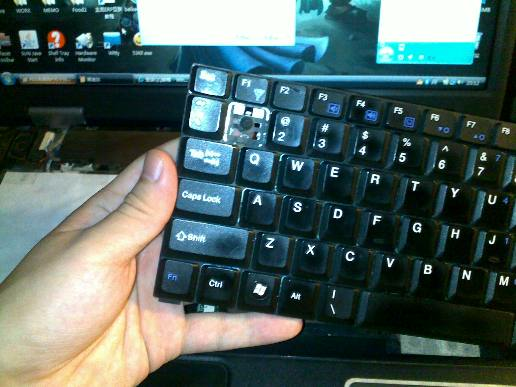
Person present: No